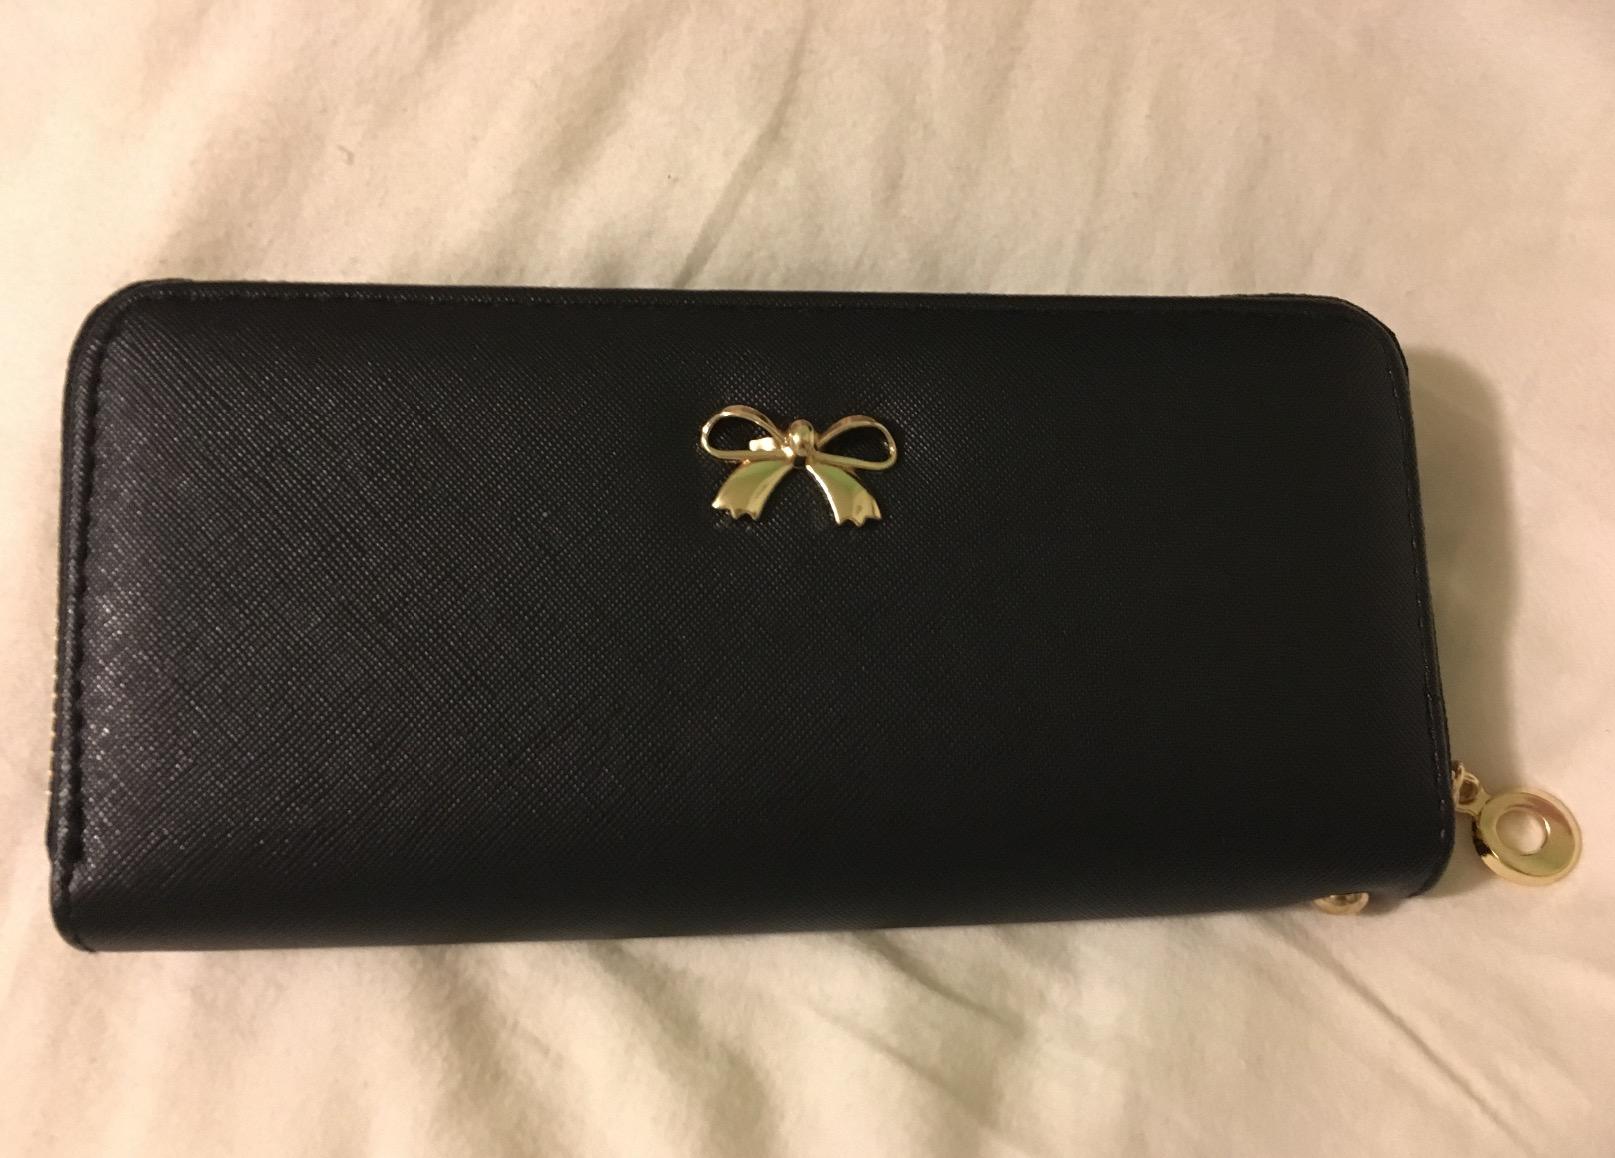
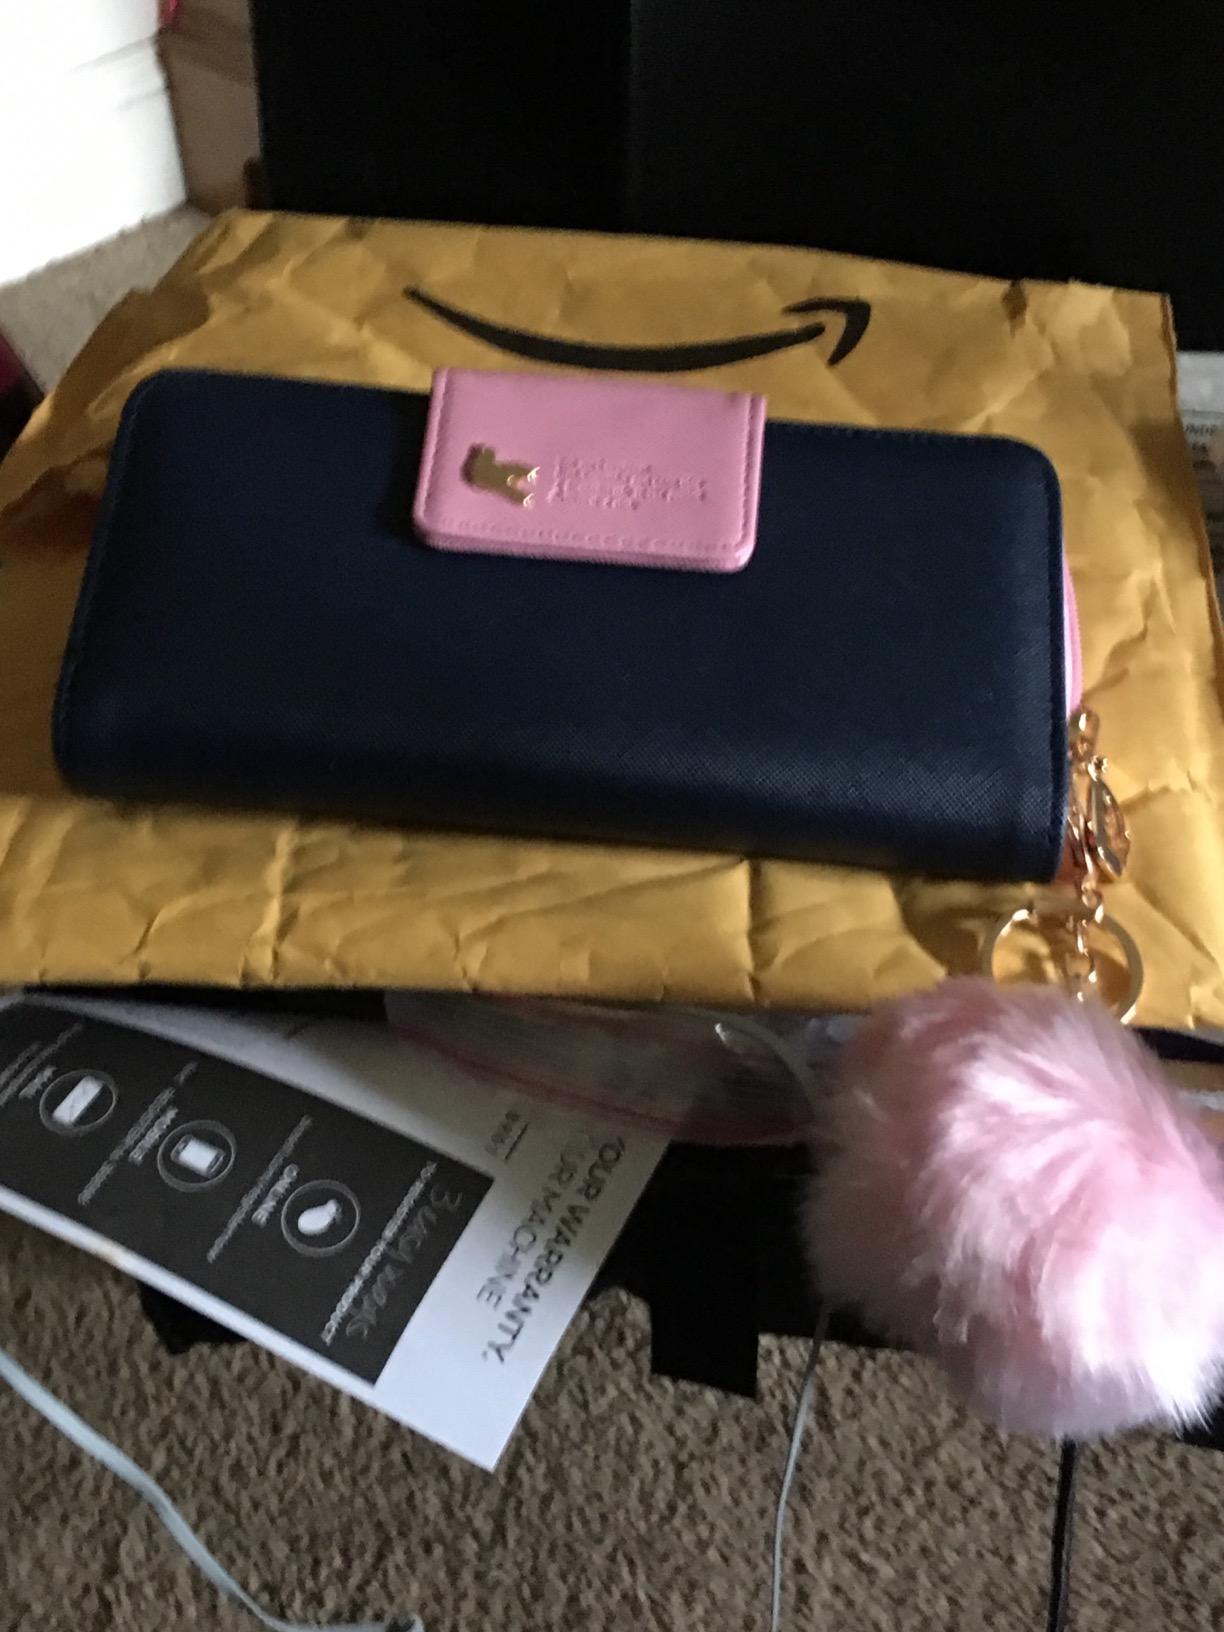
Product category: accessories_handbag
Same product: no